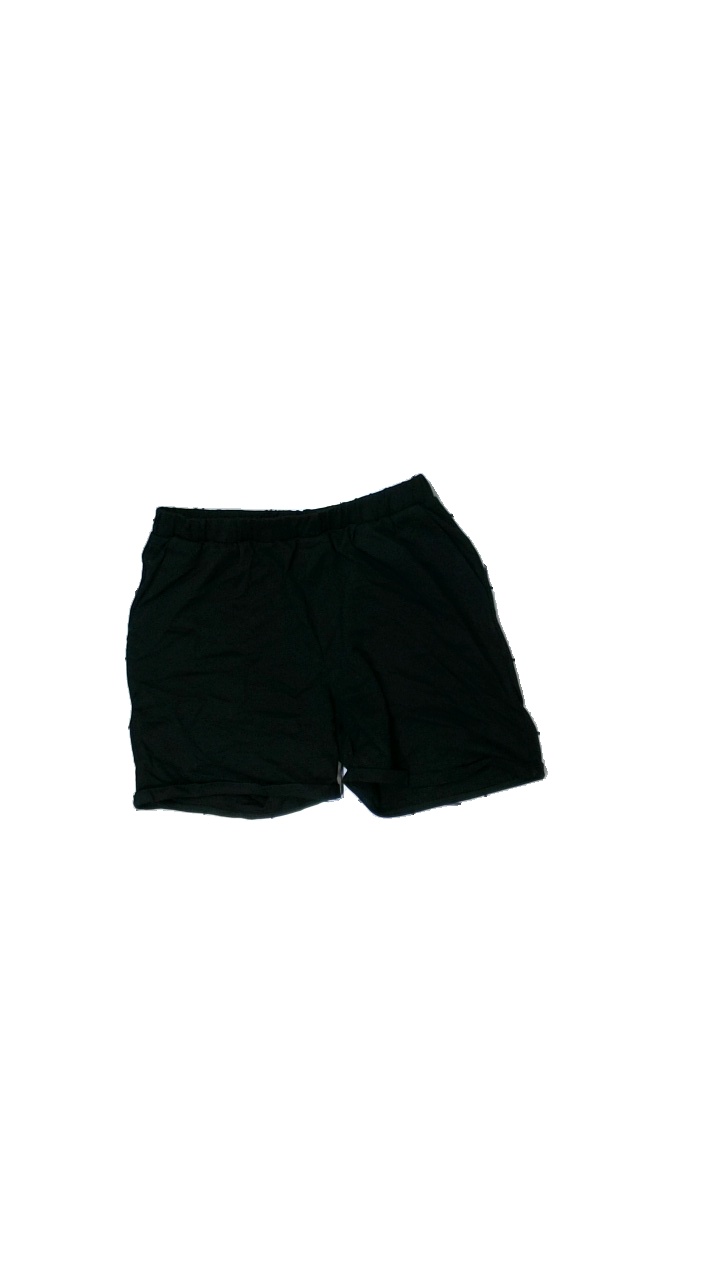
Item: Shorts (Ladies)
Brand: Lager 157
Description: black shorts with elastic waistband
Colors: Black
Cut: Regular
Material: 53% Viscose 47% Nylon
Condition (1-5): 3
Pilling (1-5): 5
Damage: stain
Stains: Minor
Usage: Export
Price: <50